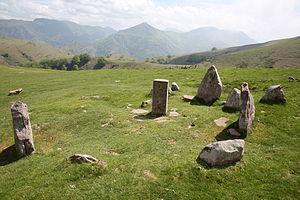
Cromlech de Mehatseko Bizkarra This building is indexed in the Base Mérimée, a database of architectural heritage maintained by the French Ministry of Culture,
Cette liste des sites mégalithiques des Pyrénées-Atlantiques recense tous les menhirs, dolmens, cromlech, tumulus, et autres mégalithes, situés dans le département des Pyrénées-Atlantiques, en France.
Cet article recense une partie des monuments historiques des Pyrénées-Atlantiques, en France.
Cet article recense les monuments historiques français classés en 1957.